Audibert & Lavirotte

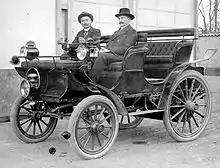
1897 Audibert et Lavirotte

The Audibert & Lavirotte was a French automobile, manufactured in Lyon from 1894 to 1901.